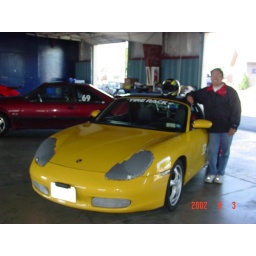
Headlights have been taped up to protect them from stone chips flying around and cracking something.